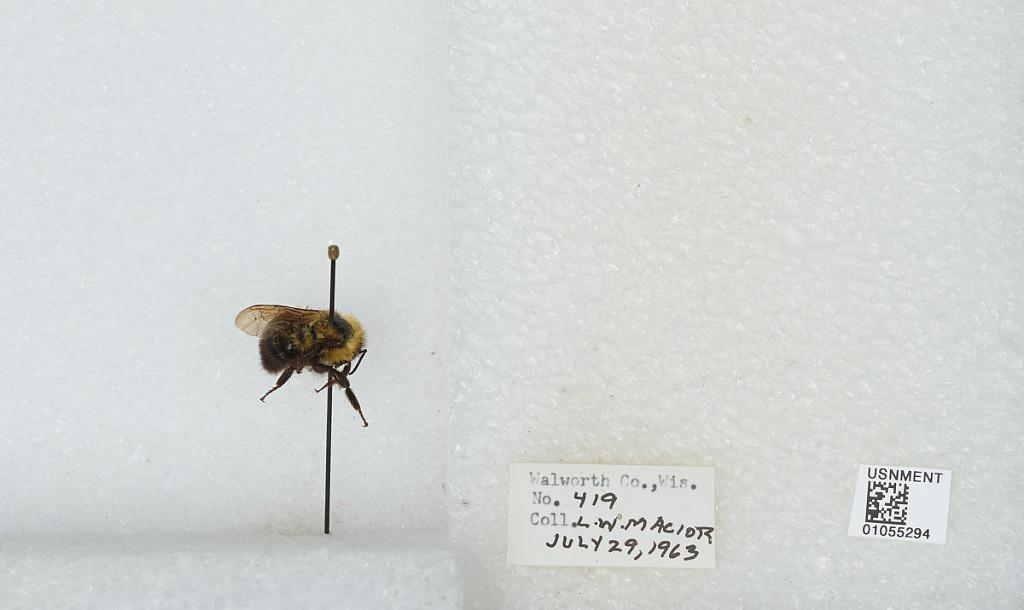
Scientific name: Bombus (Pyrobombus) bimaculatus Cresson
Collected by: L. Macior
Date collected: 1963-7-29
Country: United States
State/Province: Wisconsin
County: Walworth
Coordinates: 42.67, -88.54